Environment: real
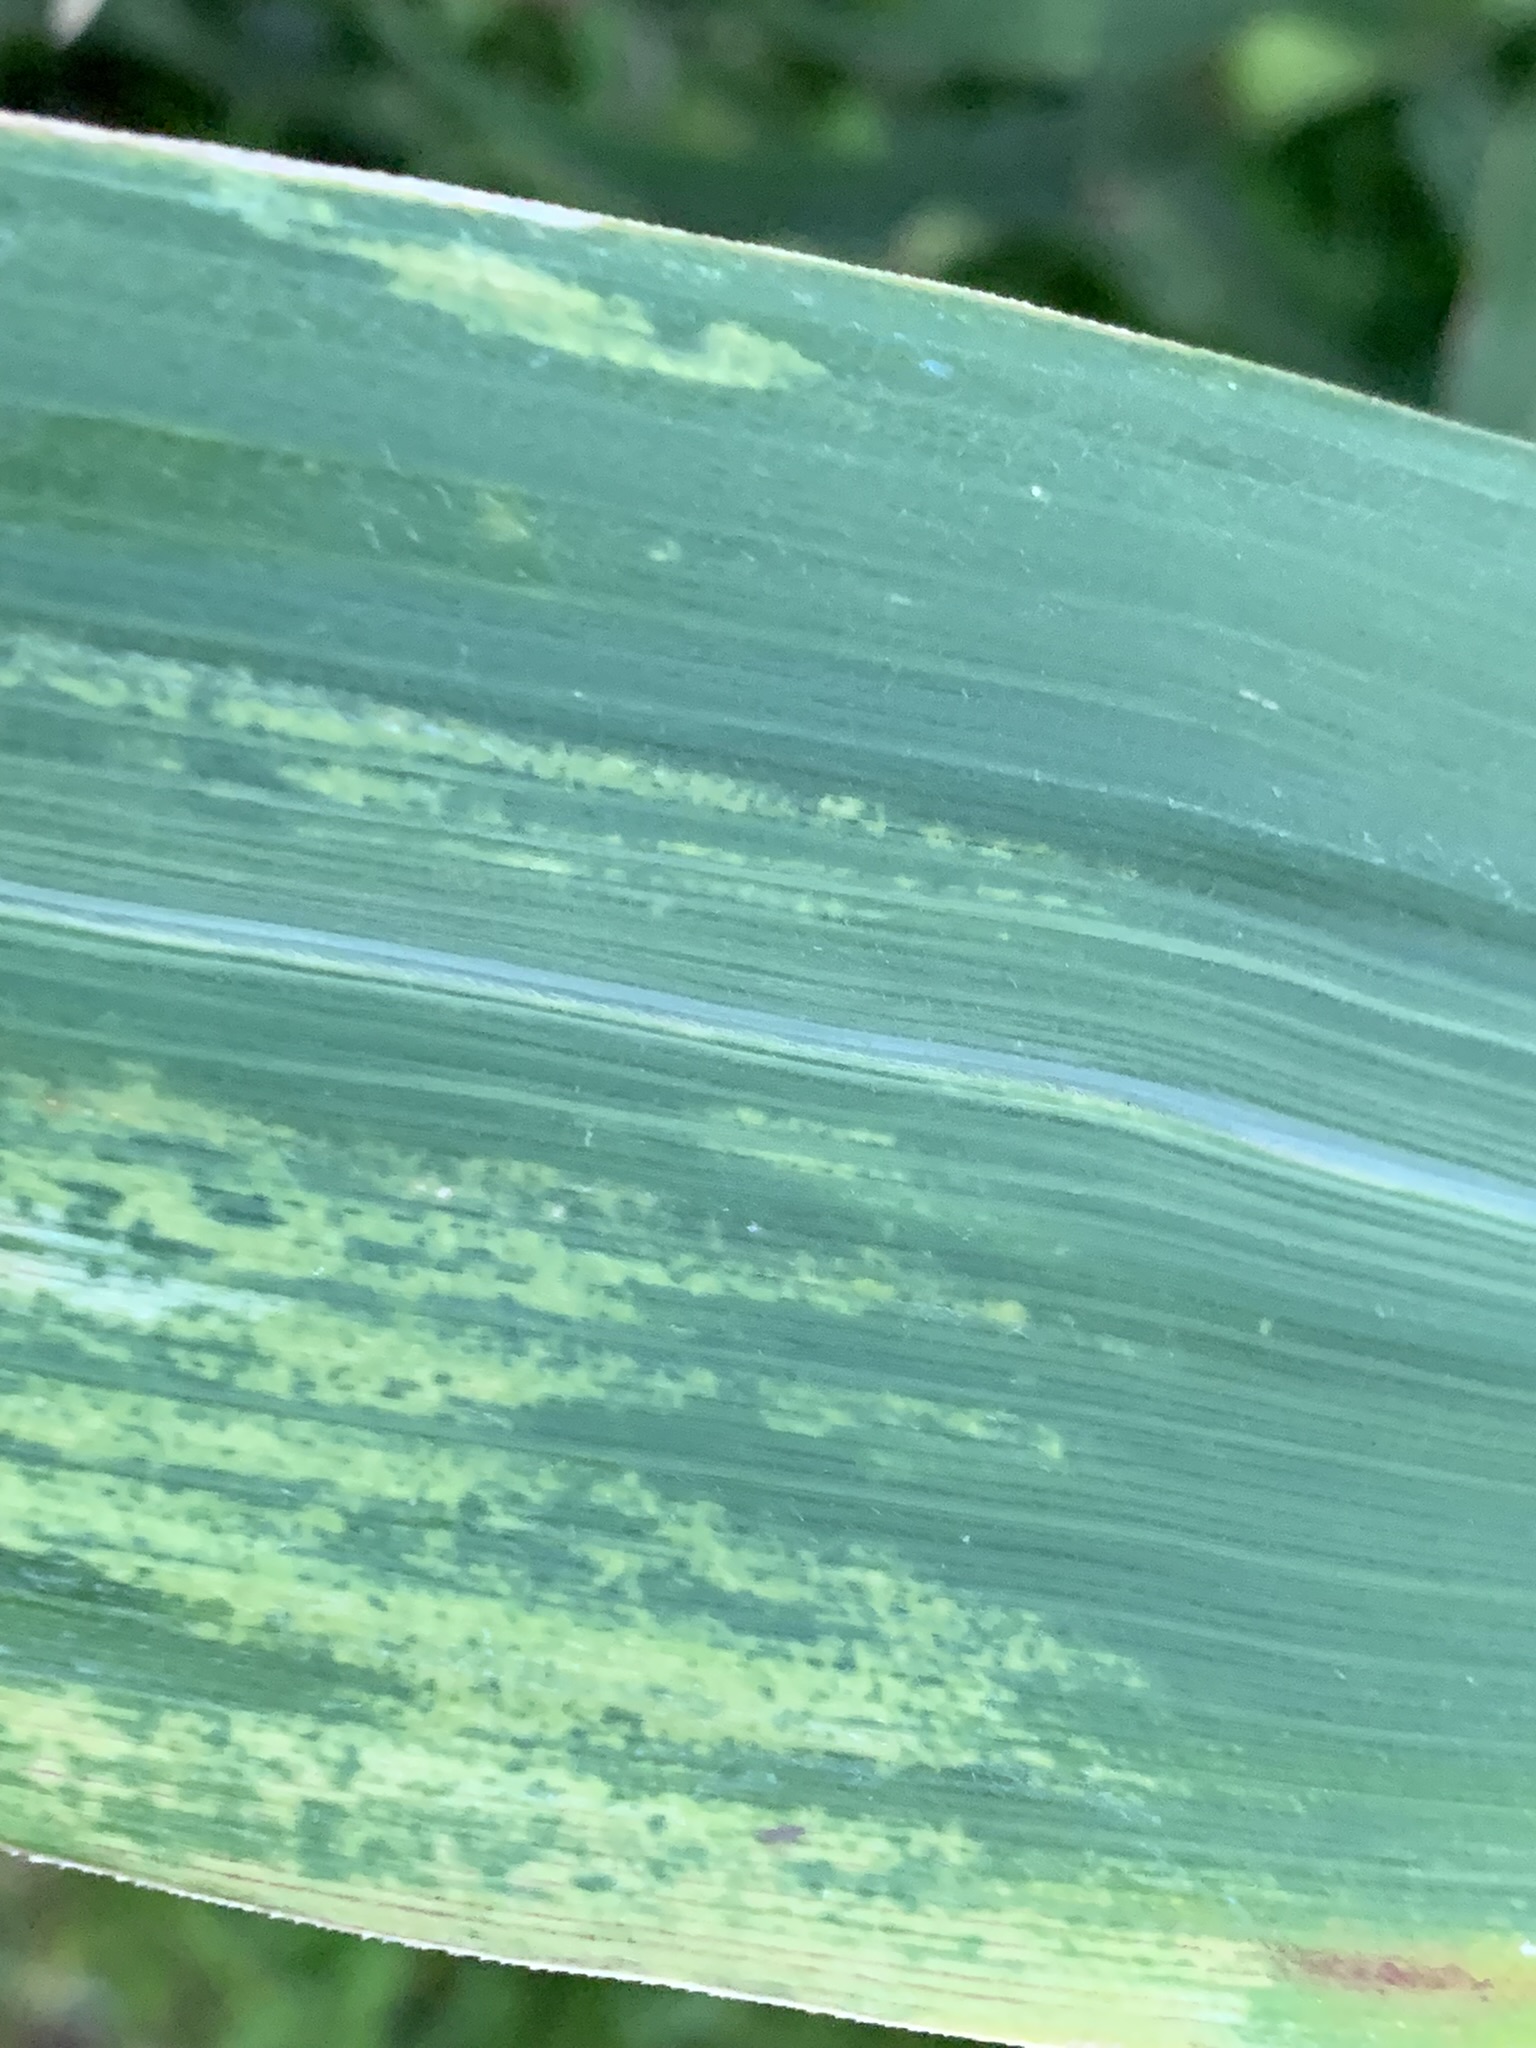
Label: lethal_necrosis